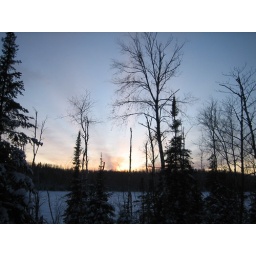
Note the clear sky - it was probably ~20 below when I took this.